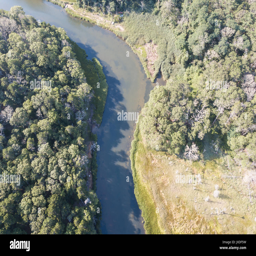
narrow channels wind through a marsh .